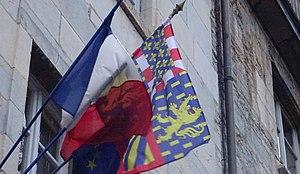
Drapeau de la nouvelle région flottant sur l'hôtel de région
Les armoiries de la Bourgogne-Franche-Comté ont été composées en 2017 par l'historien héraldiste Rémi Mathis, à la demande de la présidente de région Marie-Guite Dufay, pour servir de représentation visuelle à la région Bourgogne-Franche-Comté. Elles existent également sous la forme d'une bannière armoriée qui flotte désormais sur l'hôtel de région à Besançon.